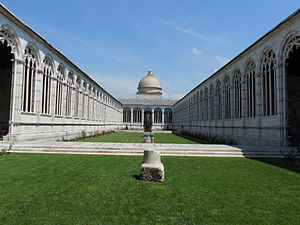
Campo santo / Galleri
En campo santo er en hellig mark eller ager,